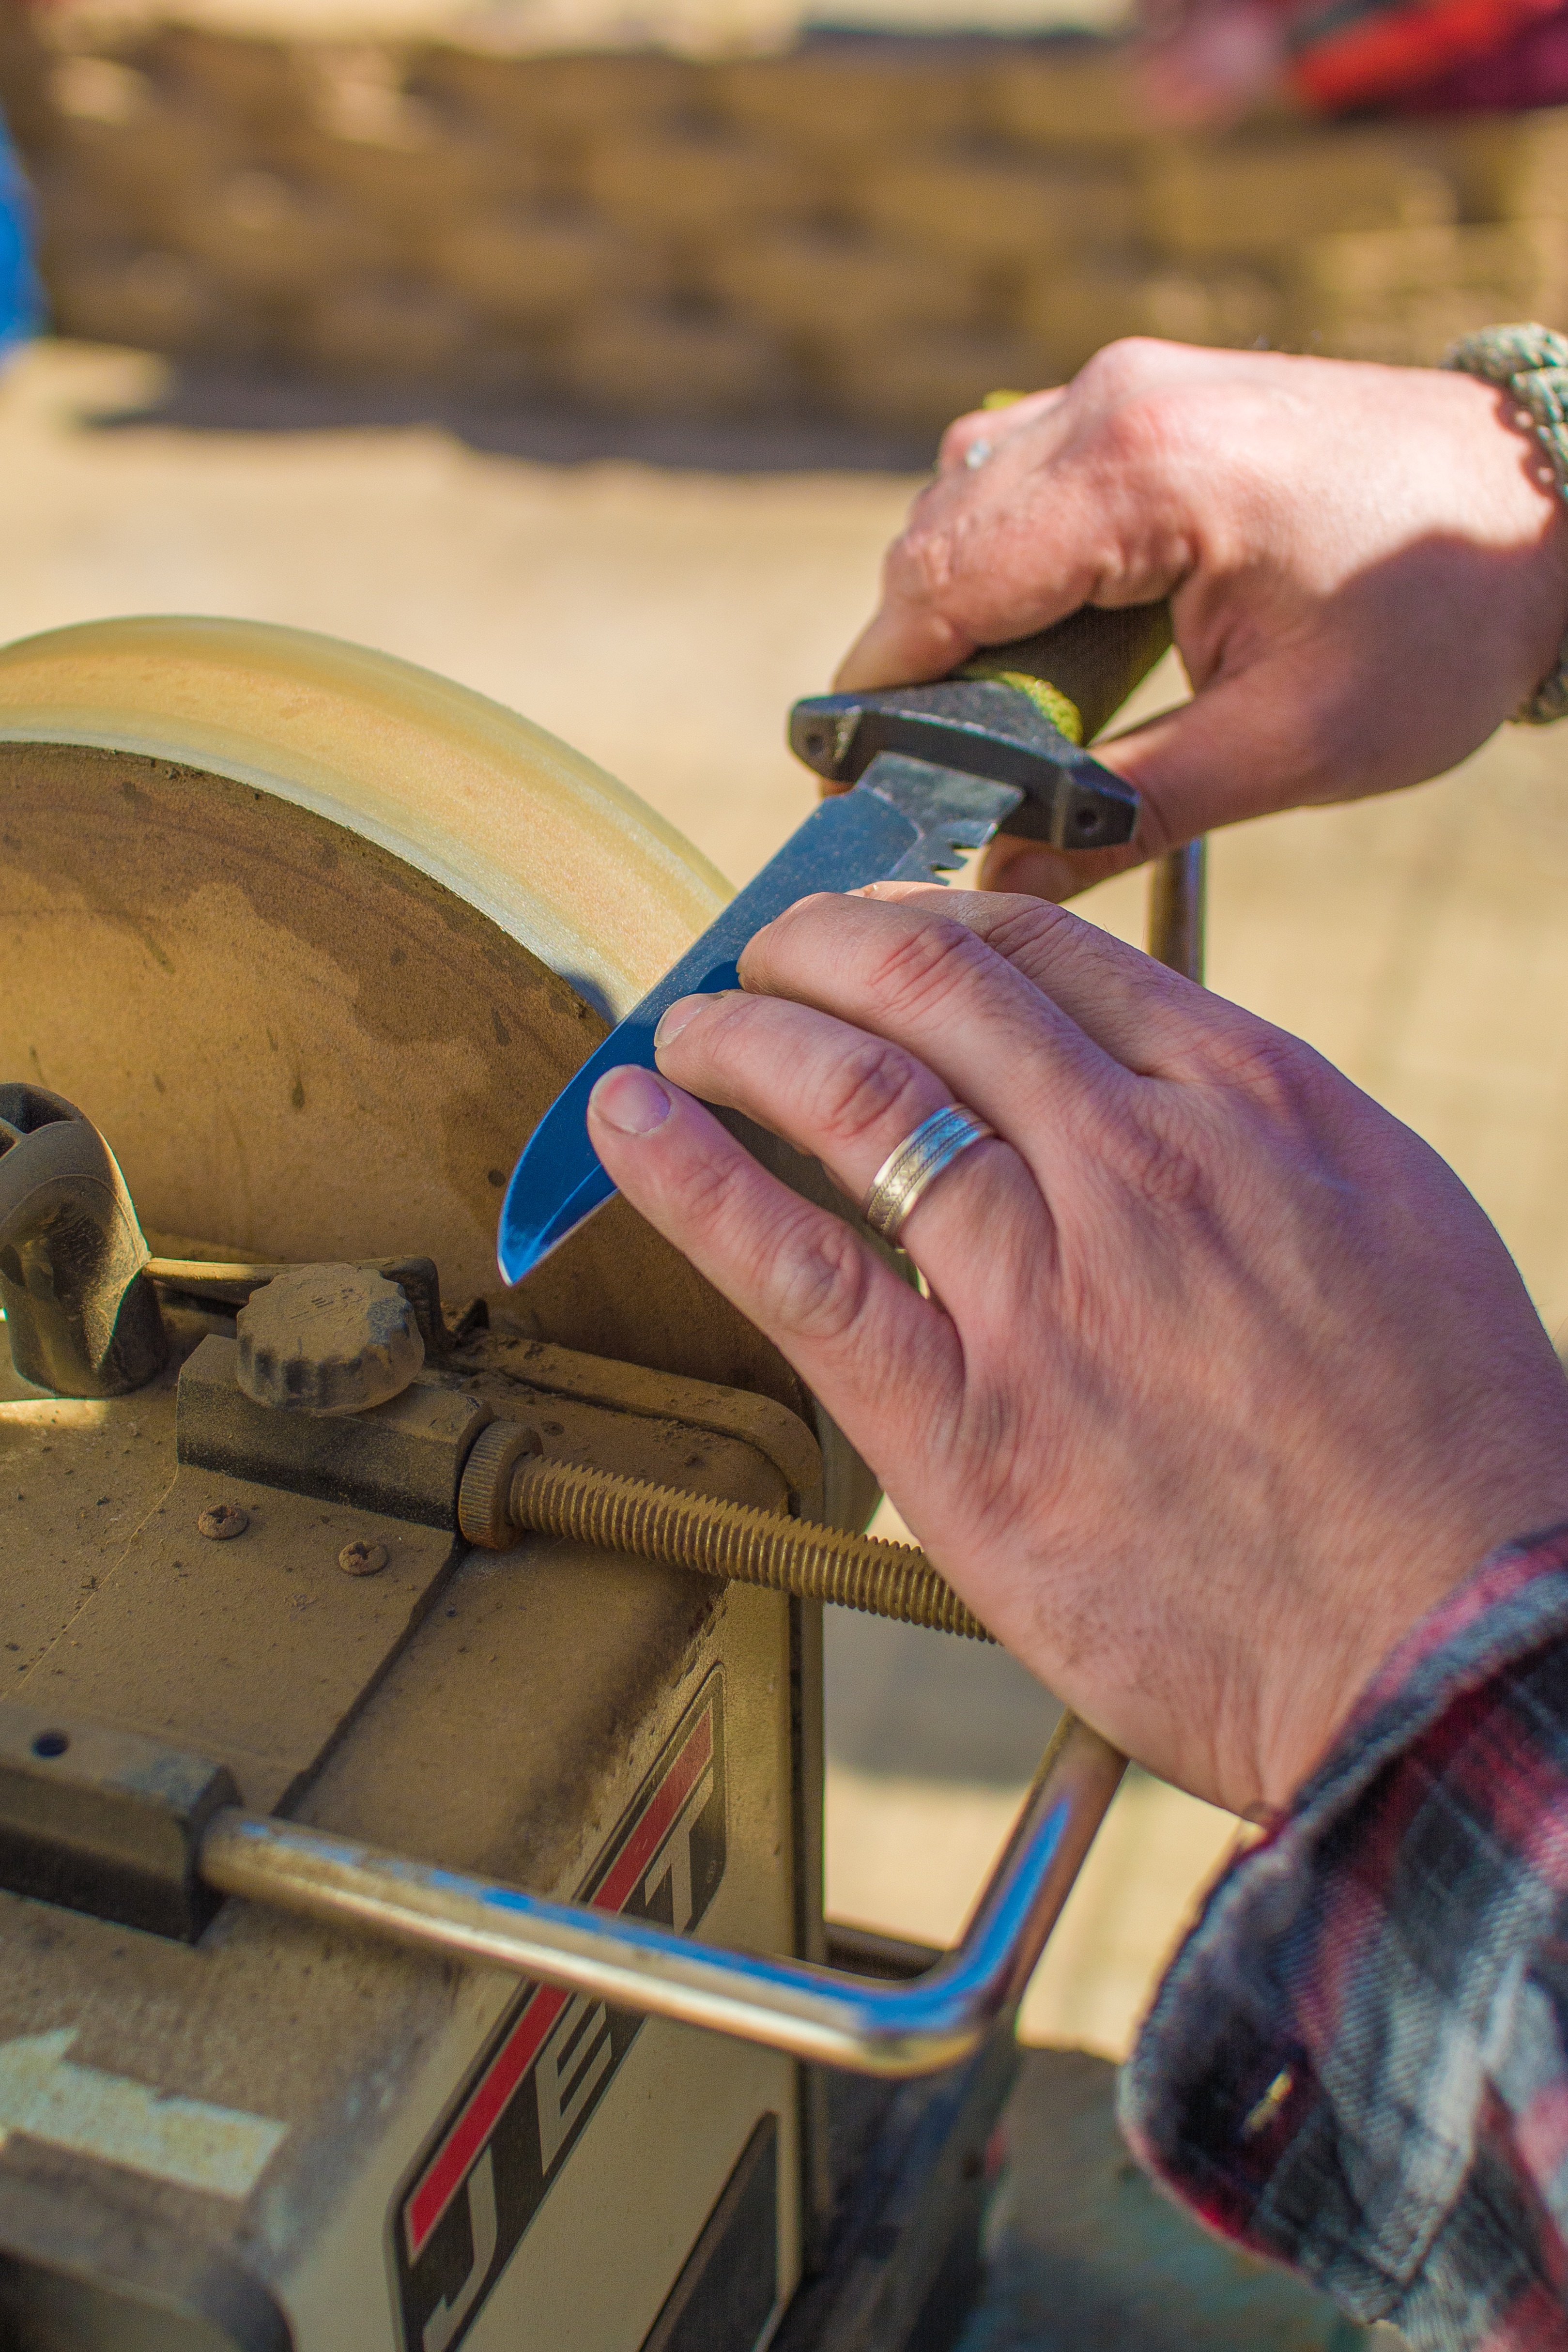
wood, stone, metal, preparation, knife, art, blade, honing, sharpener, sharpening, man made object, sharpen, whetstone, hone